The Killing Jar (2010 film)

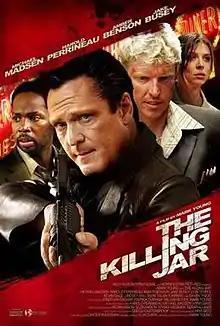
Film poster

The Killing Jar is a 2010 American crime thriller film written and directed by Mark Young. It stars Michael Madsen as a psychopath who takes the occupants of a remote diner hostage, only to realize that one of them is more dangerous than the gunman. Amber Benson stars as Noreen, a waitress at the Diner.